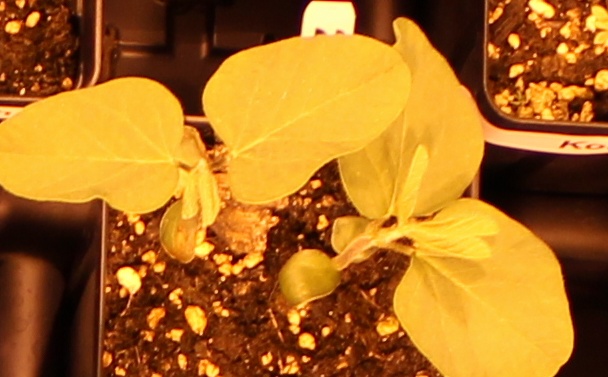
Label: Soybean